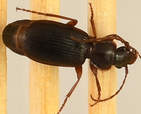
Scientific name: Cymindis cribricollis
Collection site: Dakota Coteau Field Site NEON (DCFS), plot DCFS_013